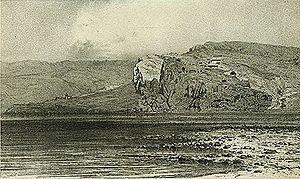
Georgie. Ouplis-Tsikhe, ville troglodytique